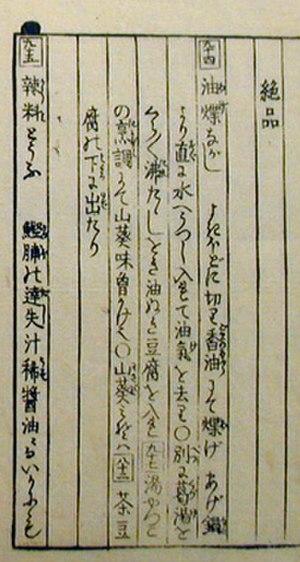
Le Tofu hyakuchin est un livre de recette japonais écrit sous le nom de plume de Ka Hitsujun, publié en 1782 à Osaka durant l'époque d'Edo. Il donne 100 recettes pour préparer le tofu. Son succès fut tel que l'année suivante, 2 suites furent écrites.